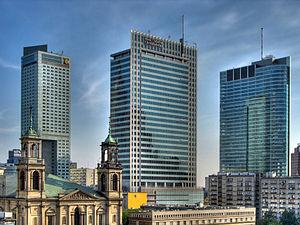
Une zone urbaine élargie aussi appelée zone urbaine fonctionnelle est une donnée statistique géographique créée pour permettre une comparaison plus pertinente des populations urbaines. Elle répond ainsi aux différentes méthodes de calcul des aires urbaines, celle utilisée par l’Insee étant relativement semblable à la méthode employée ici.
Śródmieście est l'arrondissement centre de la ville de Varsovie. Le secteur est le centre des institutions nationales, des services municipaux, le siège de grandes entreprises, le centre universitaire. Il est également le centre des attractions touristiques à Varsovie, y compris le bâtiment le plus grand à Varsovie, la rue la plus étroite, l'université la plus ancienne, le parc public le plus ancien.